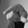
ASL letter: Q